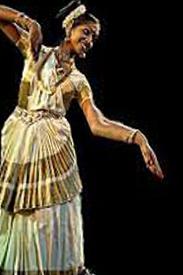
Dance form: mohiniyattam